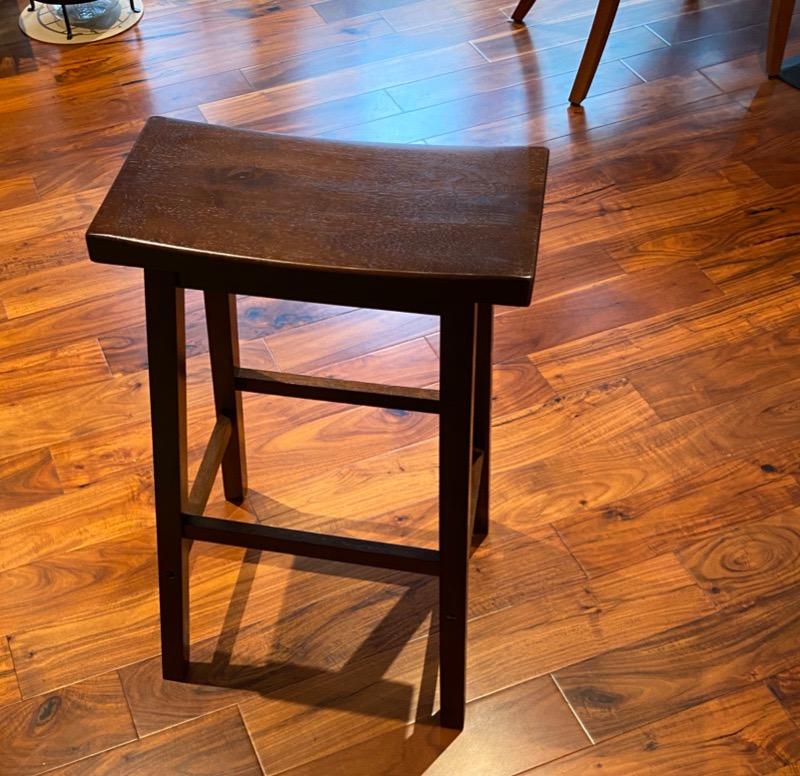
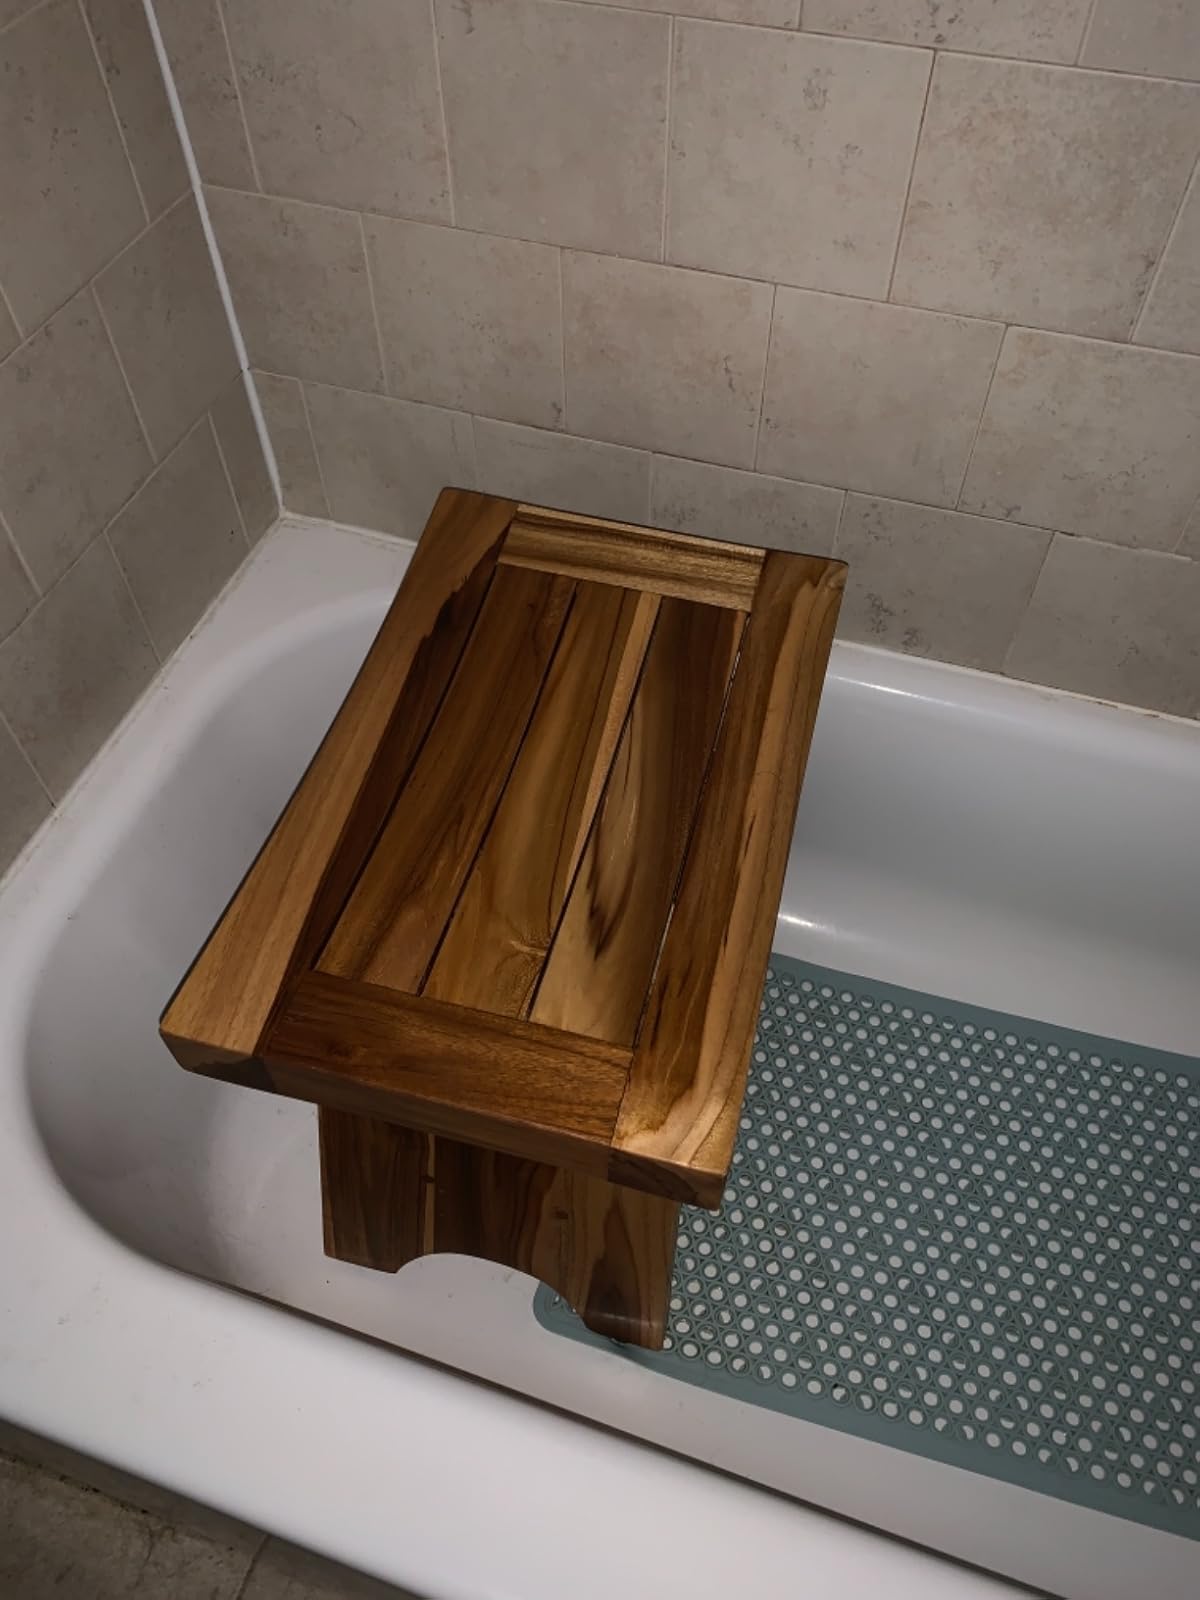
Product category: stool
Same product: no